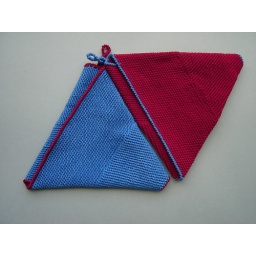
pair in blue and red